Grand Army of the Republic

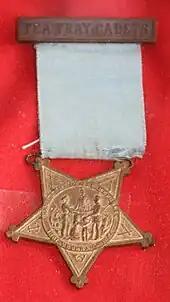
"Tea Tray Cadets" 1880 membership badge, an early women's auxiliary to the GAR

The GAR reached its largest enrollment in 1890, with 410,000 members. It held a "National Encampment" in 1866 and then every year from 1868 to 1949. Interesting anecdotes from the war were told around the many campfires at these reunions and compiled in a book of campfire "chats", including descriptions of the festivities at the 1884–1886 encampments in Minneapolis, Portland, Maine and San Francisco. At the final encampment in Indianapolis, Indiana, in 1949, the few surviving attendees voted to retain the existing officers in place until the organization's dissolution. Theodore Penland of Oregon, the GAR's Commander at the time, was therefore its last. At the time of the last national encampment, 16 members were still living and six were able to attend, including James Hard, the last combat veteran, who had fought at First Bull Run, Antietam, and Chancellorsville. In 1956, after the death of the last member, Albert Woolson, the GAR was formally dissolved.